Kristiansand

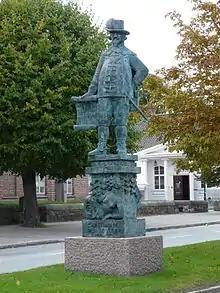
Monument of King Christian IV, located in the Festningsgaten (The Fortress Street), Kristiansand. The plaque reads: "Christian IV Grunnla Vår By Anno 1641" - "Christian IV Founded Our City Anno 1641".

Christian IV (renowned for having founded many towns) visited the location in 1630 and 1635, and on 5 July 1641 formally founded the town of "Christianssand" on the "sand" on the opposite bank of the Torridalselva (Otra). The town was laid out in Renaissance style on a grid plan (the central section now known as "Kvadraturen" = The Quarters), and merchants throughout Agder were commanded to move to the new town. In return, they were to receive a variety of trading privileges and a ten-year tax exemption.